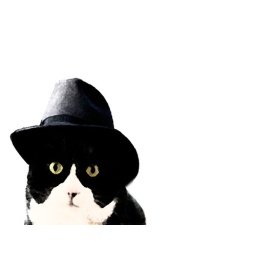
the cat in the hat